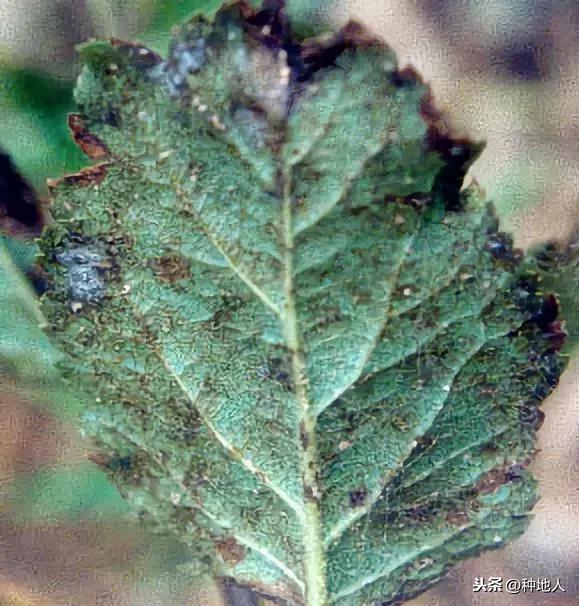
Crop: apple
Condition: scab